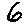
Label: 6